Hinduism in Africa

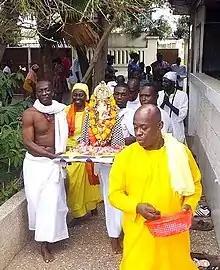
Hindus in Ghana celebrating Ganesh Chaturti

Hinduism is a recent phenomenon in West Africa most notably Ghana where it is said to be the fastest growing religion. However the Hindu presence in other West African states is limited to Indian people residing in countries like Sierra Leone and Liberia.